Jesús González Ortega

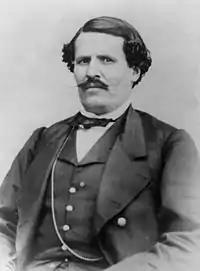

Jesús González Ortega (Valparaíso, Zacatecas, January 20, 1822 – Saltillo, Coahuila, February 28, 1881) was a Mexican soldier and politician; governor of Zacatecas who was a notable ally of President Benito Juárez during the War of Reform and during the French intervention in Mexico. He is notable for defending the city of Puebla from the French army March 16, 1863, to May 16, 1863.